Patrick Kipngeno

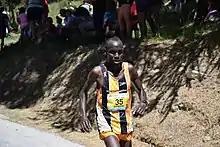
Patrick Kipngeno at Sierre-Zinal 2022

Patrick Kipngeno (born 18 June 1993, Bomet County, Kenya) is a Kenyan mountain runner. He primarily competes in mountain and trail races in Italy, France, Switzerland, and Austria.